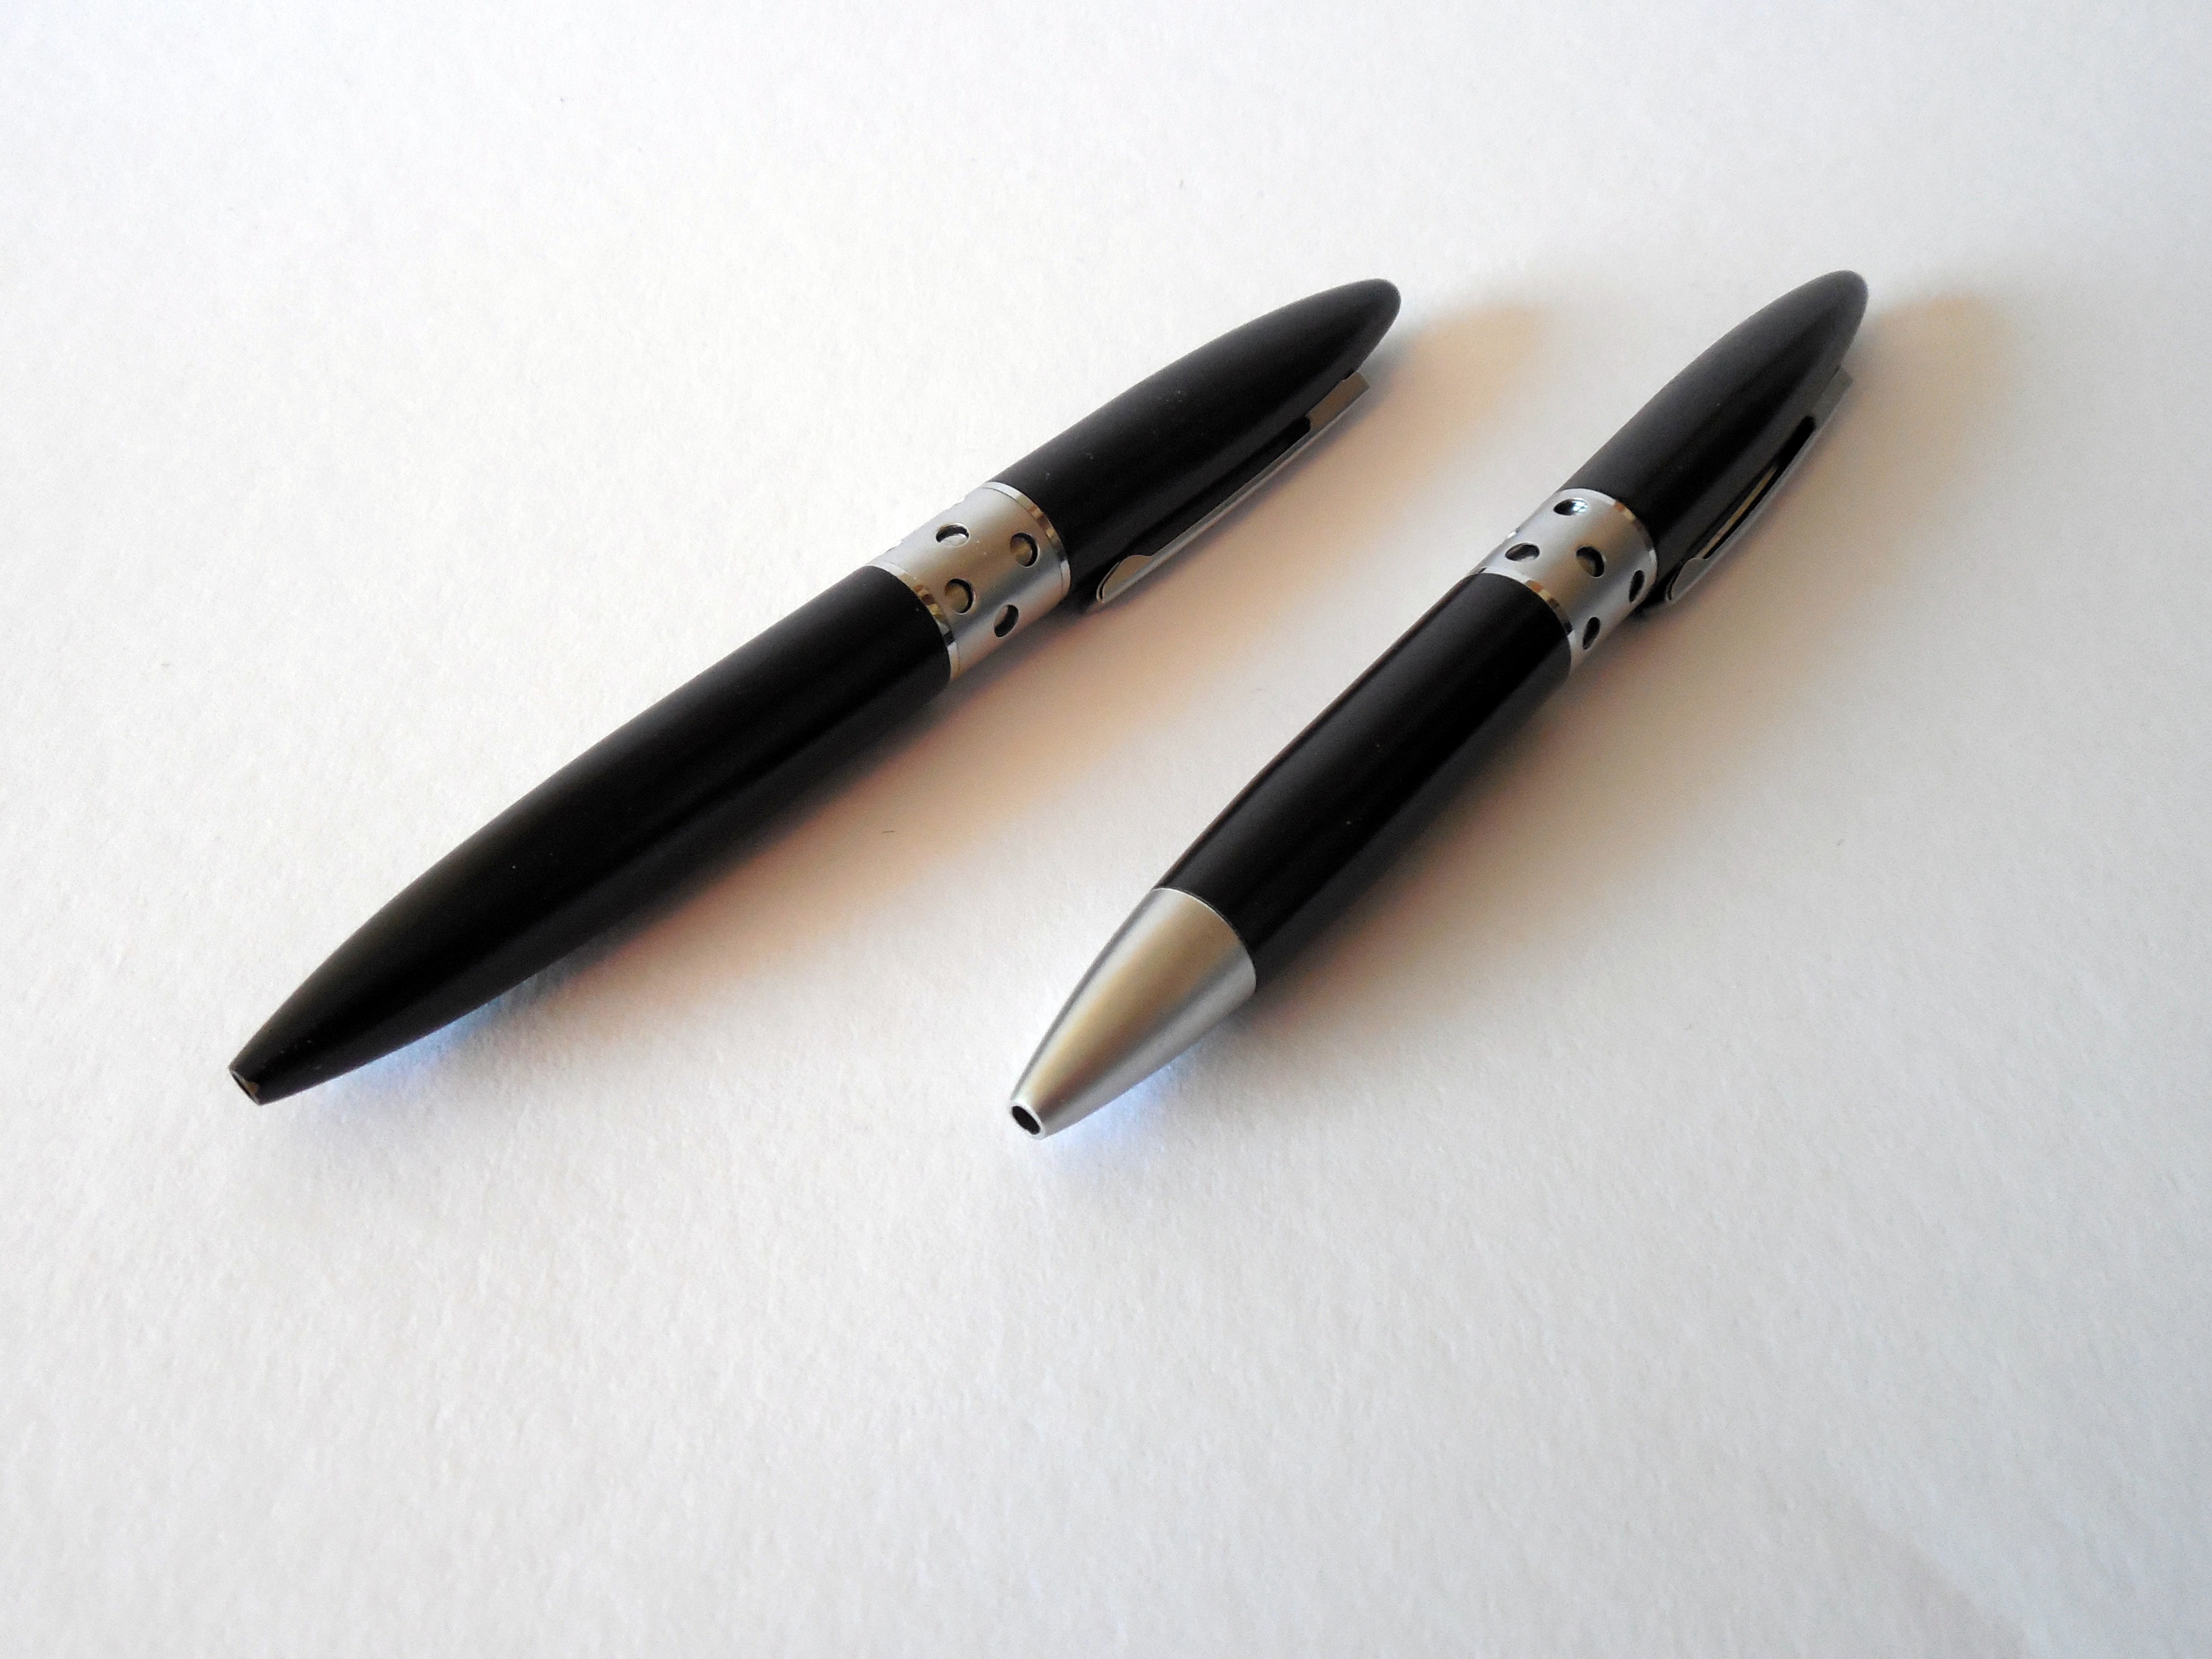
pen, office, pens, stationery, leave, coolie, writing tool, ball pen